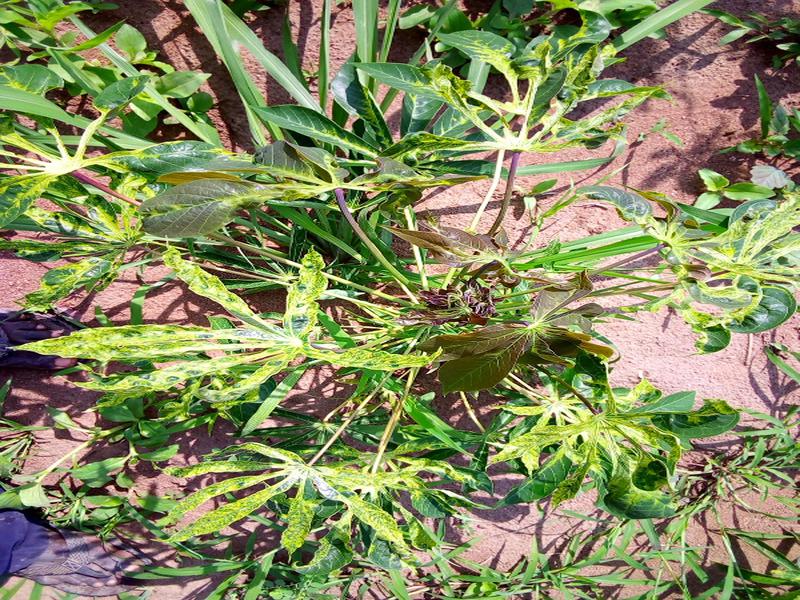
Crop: cassava
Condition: mosaic_disease